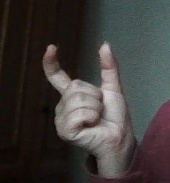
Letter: nun